Lucas Digne

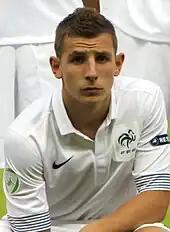
Digne with the France U19s in 2012

Digne was a French youth international and represented his nation at the U16, U17, and U18 levels. At the 2013 FIFA U-20 World Cup in Turkey, he played every match as France won the title.